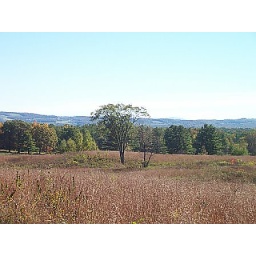
I loved this lone tree standing in the field.